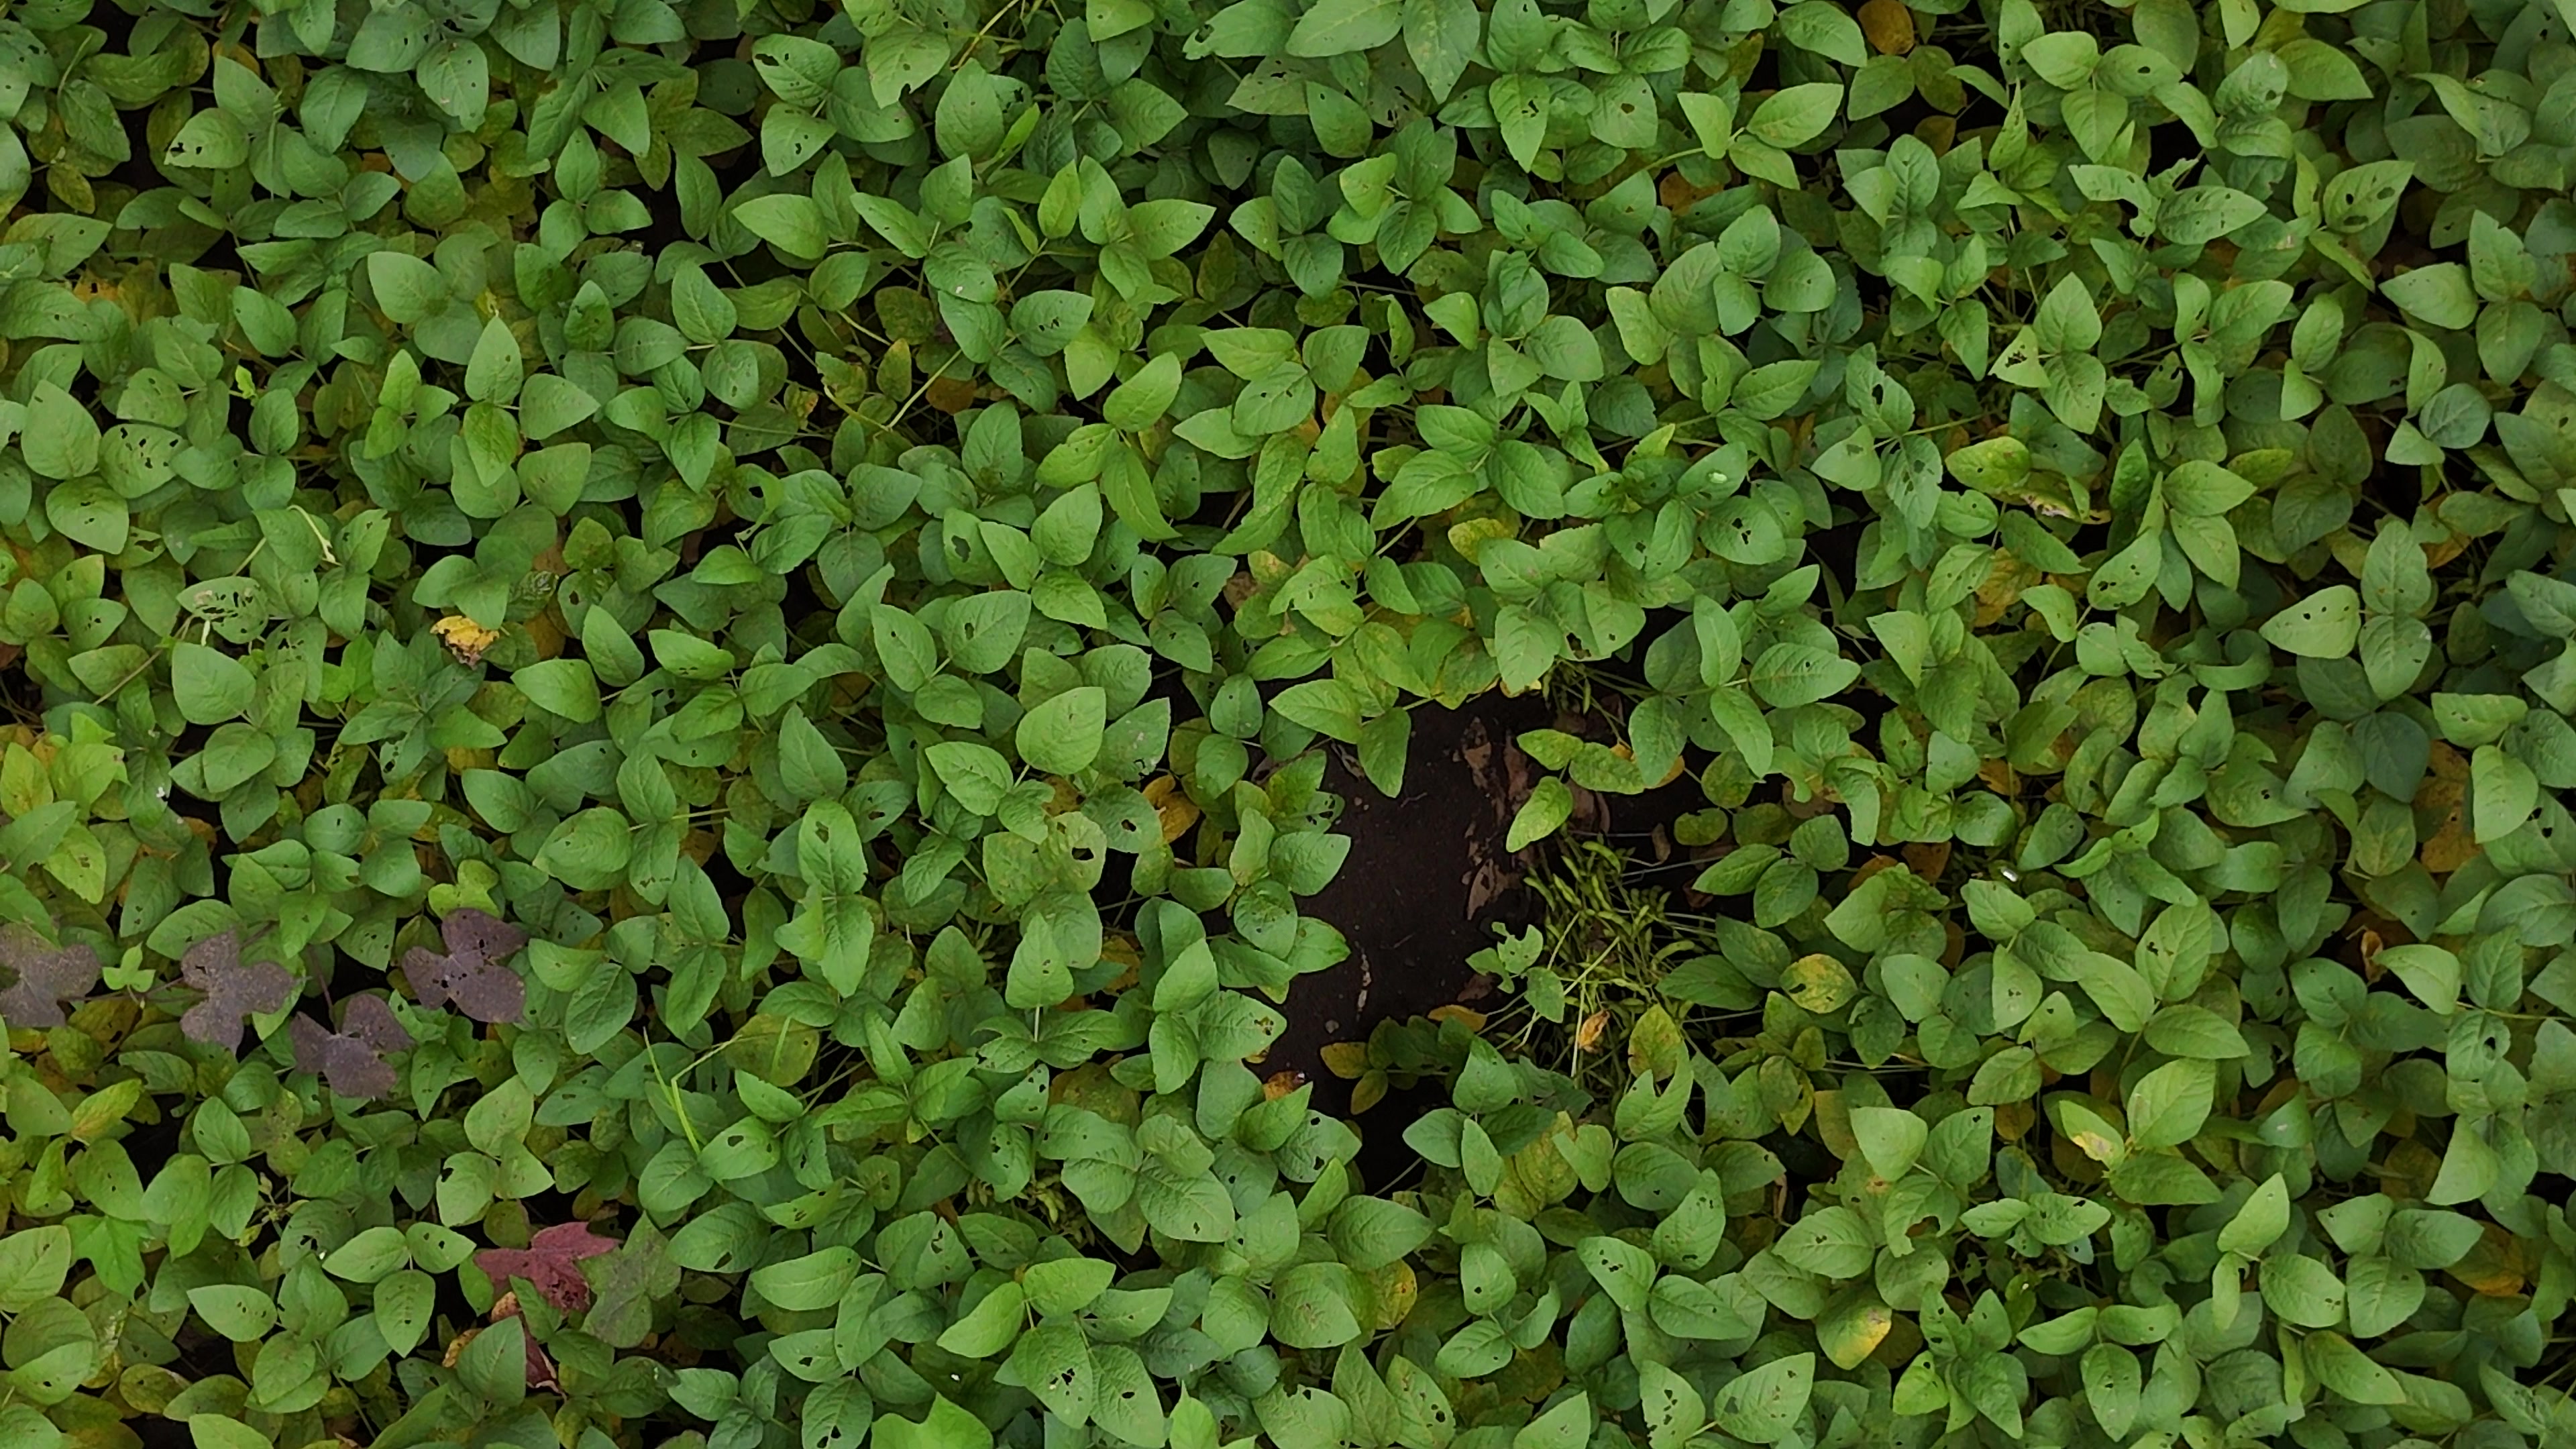
Label: Mosaic